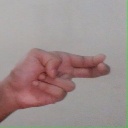
अक्षर: ह